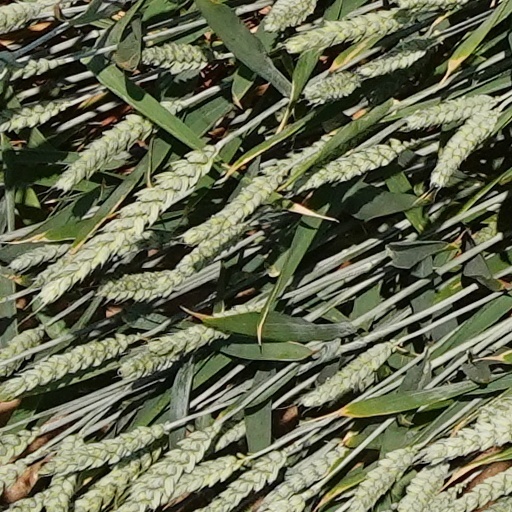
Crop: wheat